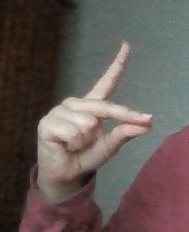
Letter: ta